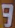
Number: 9